Angham

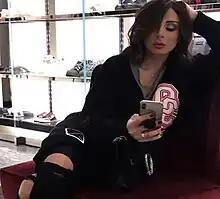
Angham in 2021

Angham began singing at around the age of sixteen, under the guidance of her uncle, Emad Abdel Haleem. Angham performed for the first time in public during Cairo's Radio syndicate ceremony. She sang "el Gannah Taht Akdamek" (Paradise Is Under Your Feet), a song dedicated to mothers. She recalled how her father was not pleased with her performance.